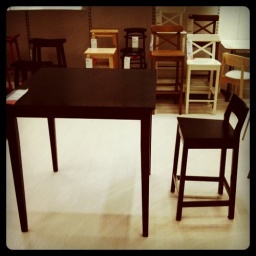
Buying this the bar table and high chair to construct a standing desk in the home office.